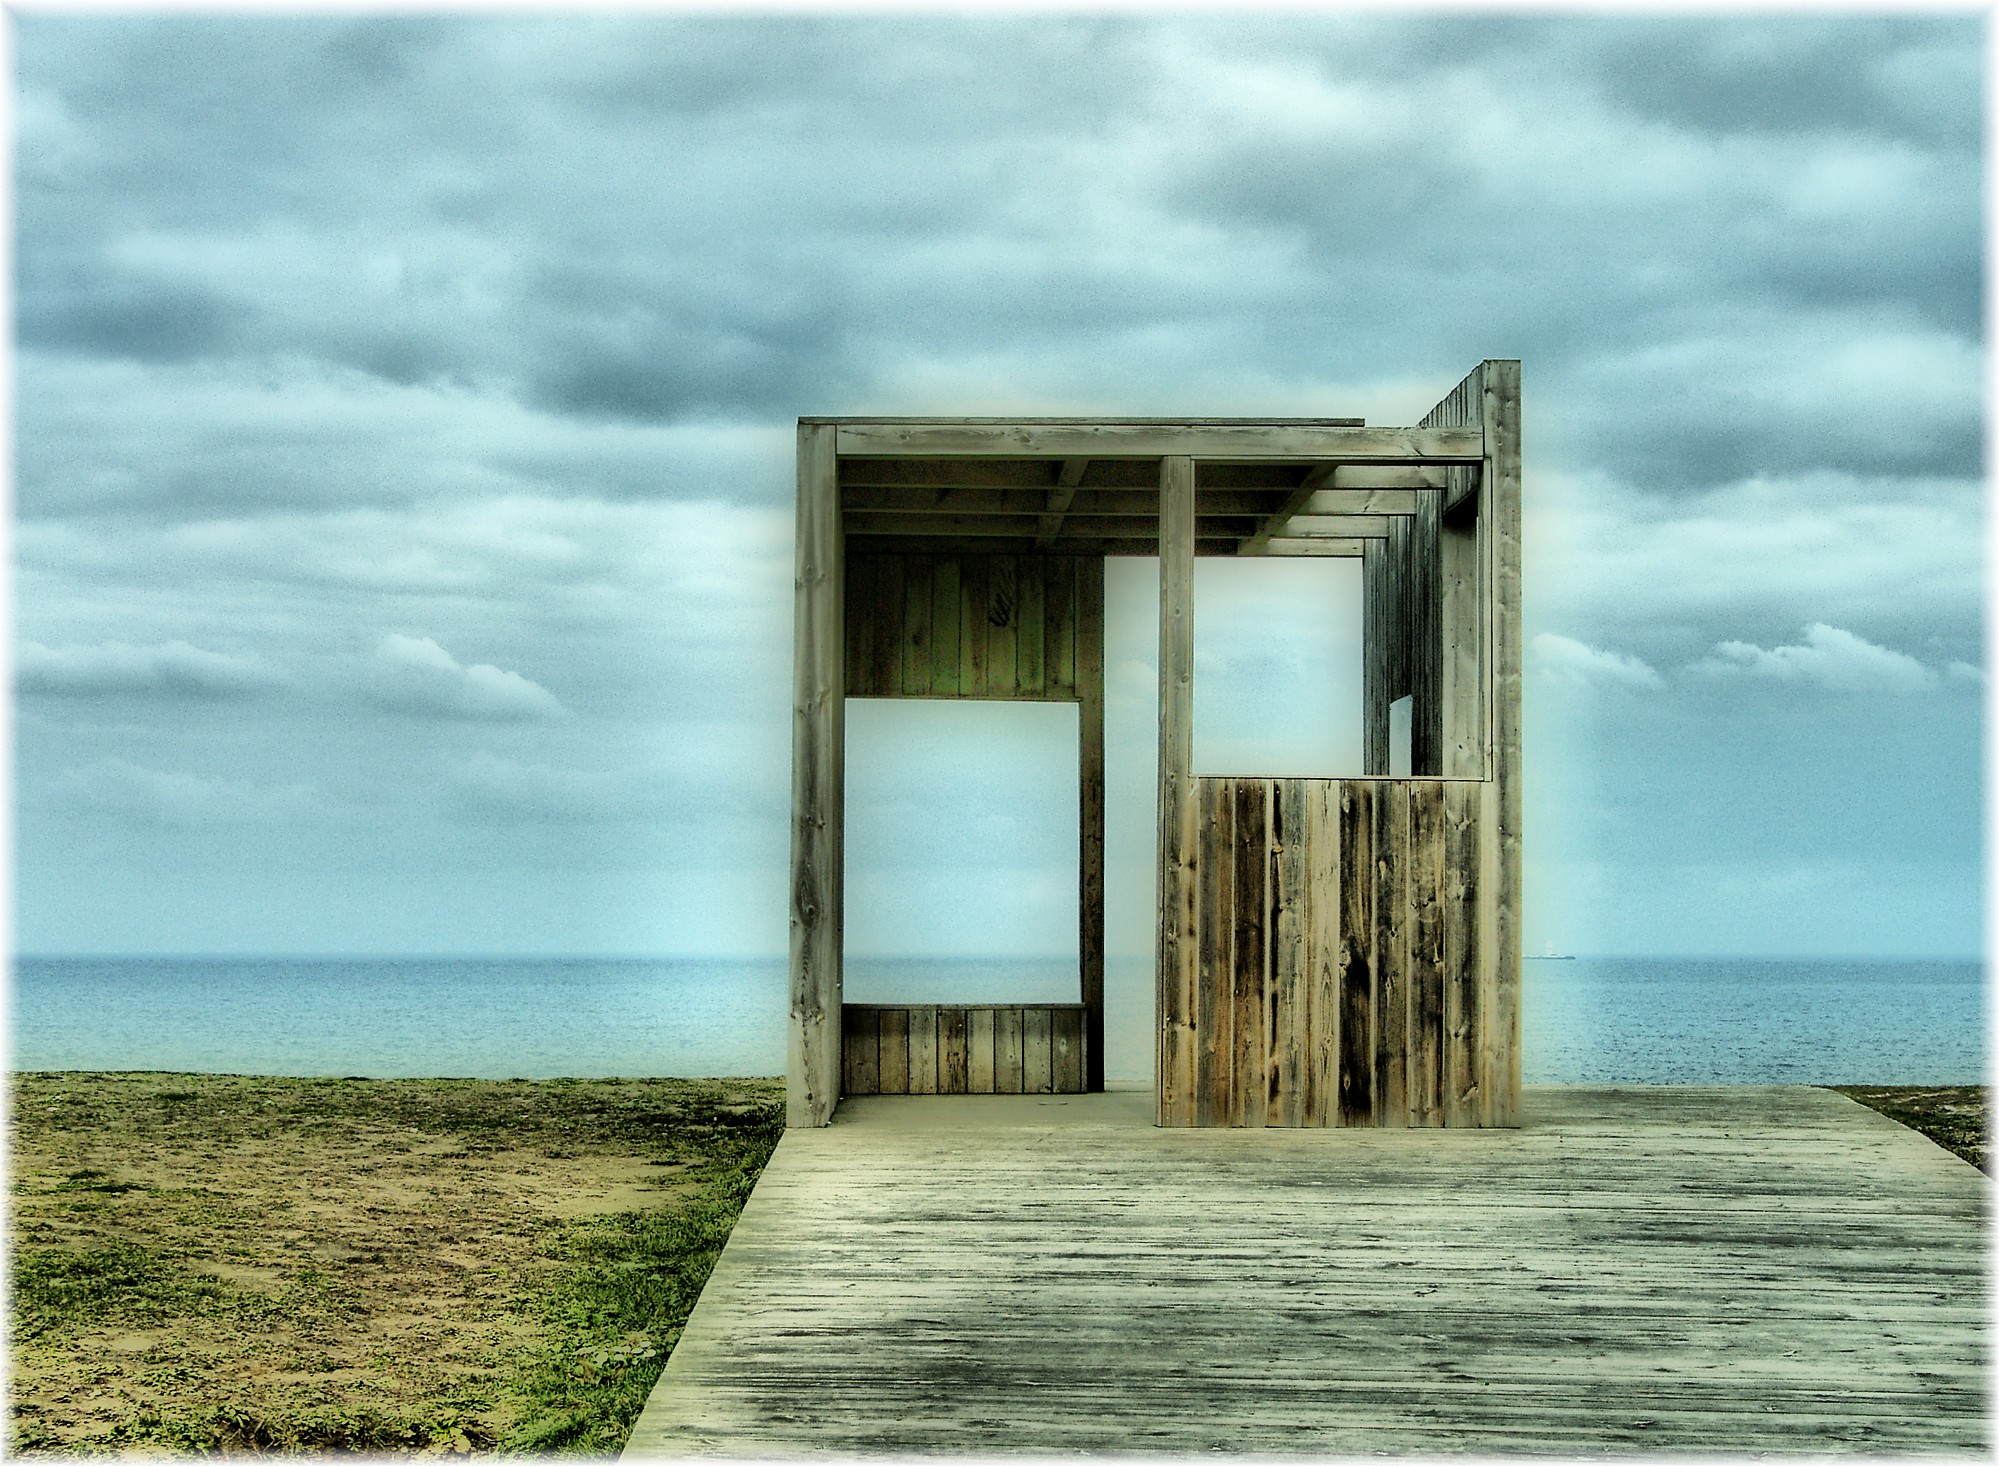
beach, sea, coast, ocean, horizon, architecture, wood, house, sunlight, window, home, tower, facade, spain, mar, oceano, estate, galiza, atlantico, parquetorre, acoru a, coru a